Rudolf Leuzinger

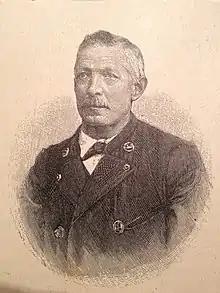
Rudolf Leuzinger (1826-1896)

Rudolf Leuzinger (Netstal, December 17, 1826 - Mollis, January 11, 1896) was a Swiss cartographer. He is known as one of the most prolific cartographers in Switzerland and one of the best interpreters of mountain landscapes and geologic forms. Leuzinger was also the first to produce terrain maps in color lithography. His more than 300 maps are a rare combination of accuracy, scientific thoroughness and artistry and earned him several national and international honors.